Maersk Air

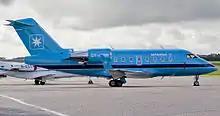
The final corporate jet, a Bombardier Challenger 600

Maersk Air also decided to enter the British market. It bought part of the Plimsoll Line, which again bought Birmingham Executive Airways (BEA) and Brymon Airways. After a merger into Brymon European Airways and subsequent demerger, Maersk Air UK was founded on the foundations of BEA. It operated a series of international and domestic services out of Birmingham Airport, initially with a fleet of three Jetstream 31 and three BAC One-Elevens. Maersk signed a franchise agreement in which Maersk Air UK would fly with British Airways livery and flight codes, but at their own expense and their own aircraft and crew. The 1-11s were replaced with Boeing 737-500s in 1996. Bombardier CRJ200s were introduced two years later.